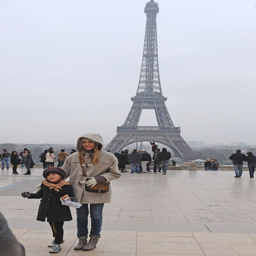
actor and her daughter go sightseeing